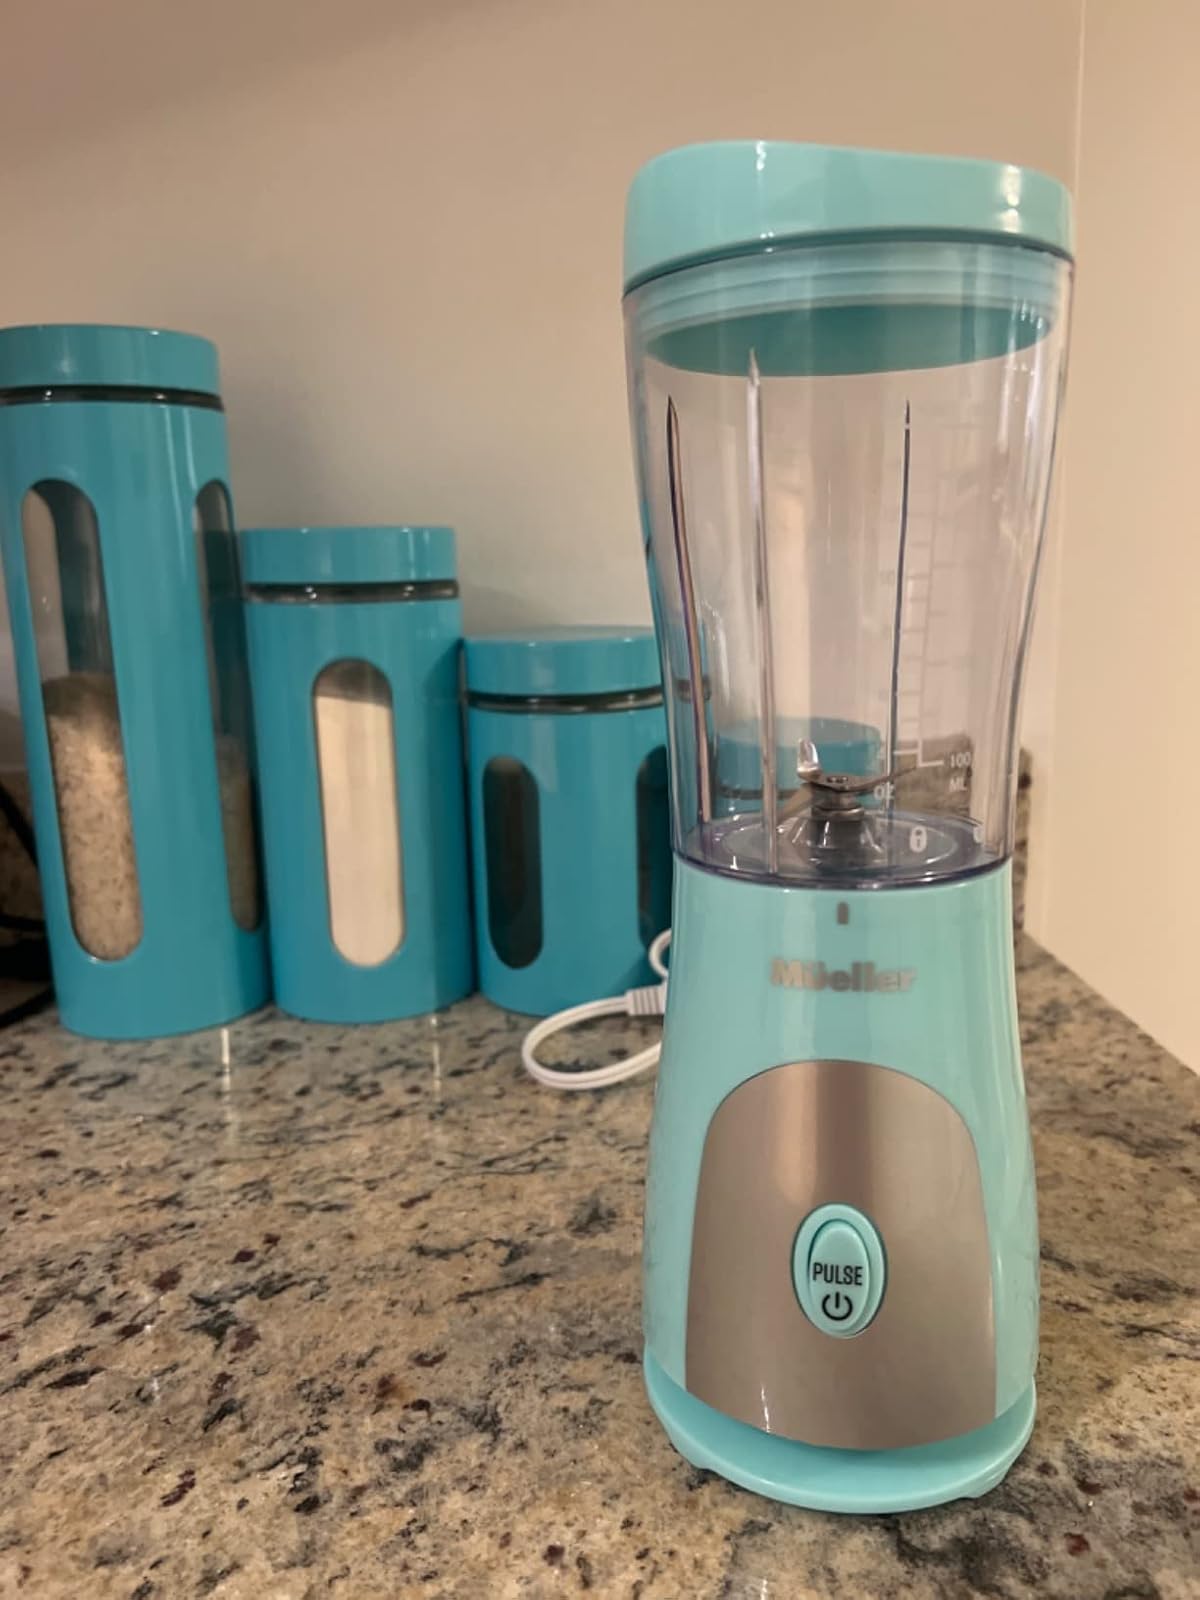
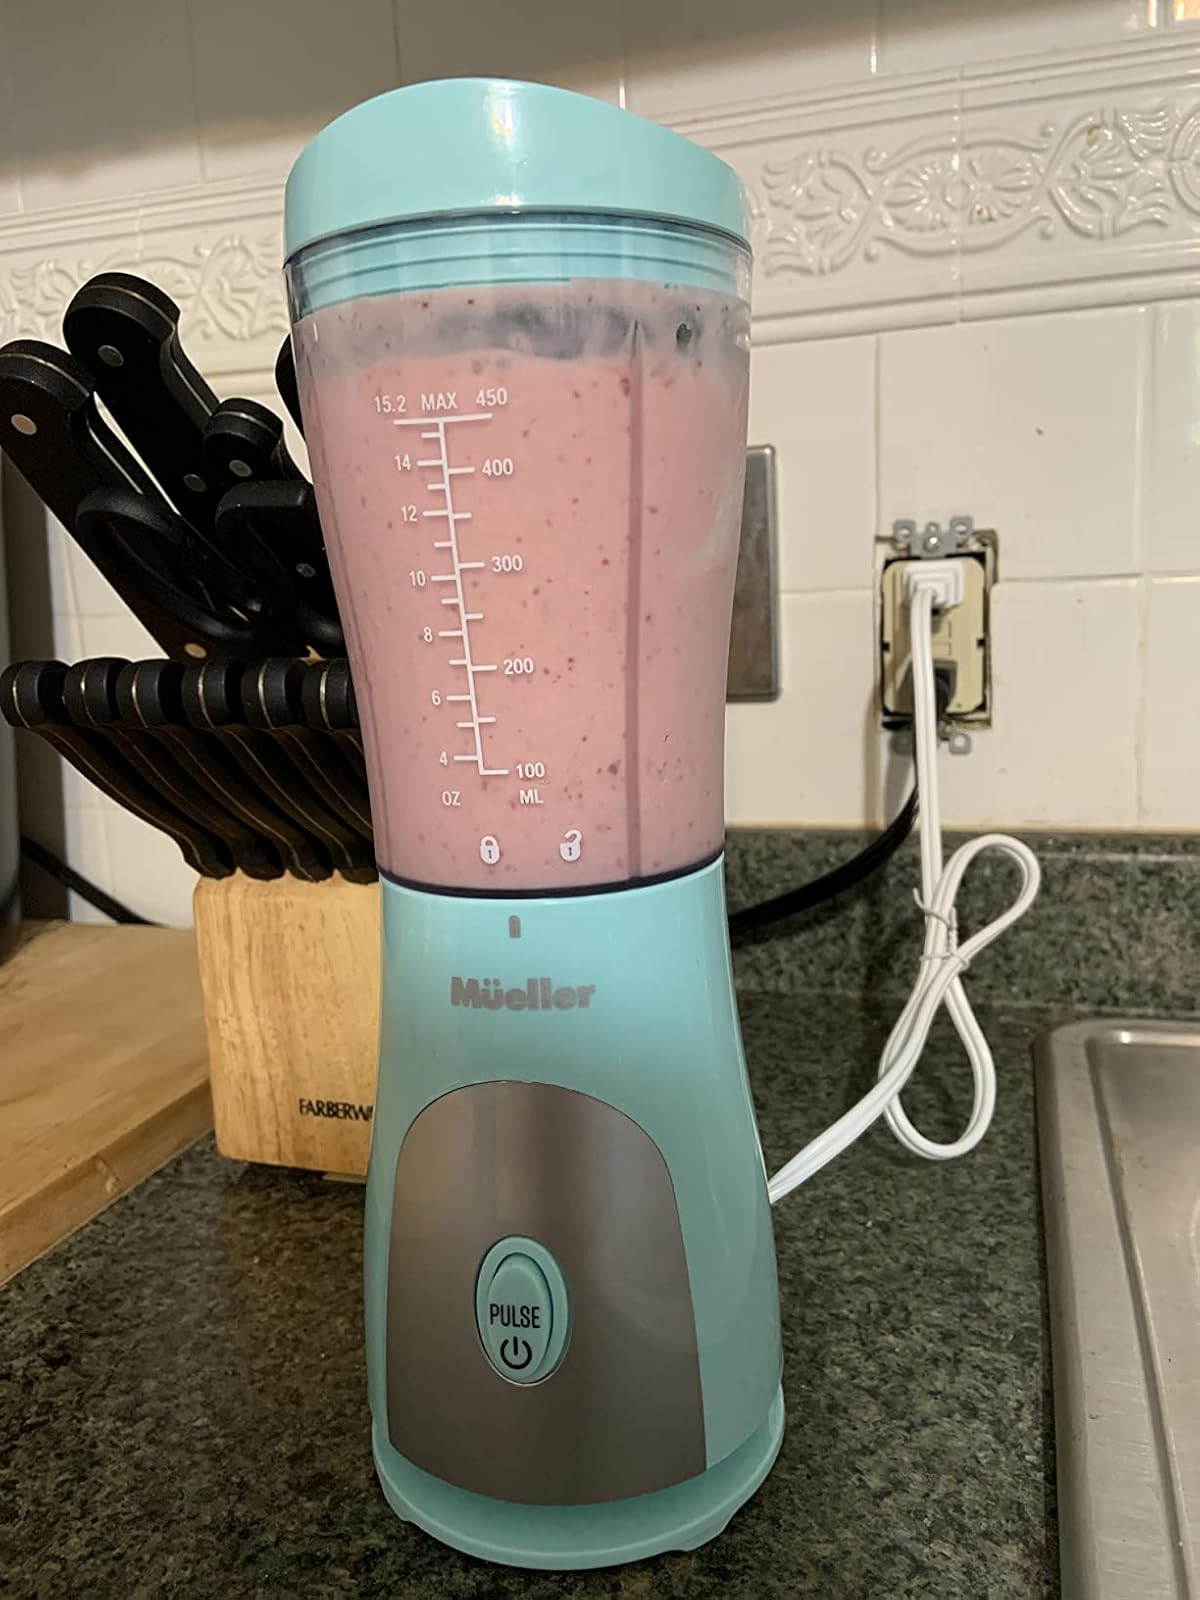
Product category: items_blender
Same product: yes